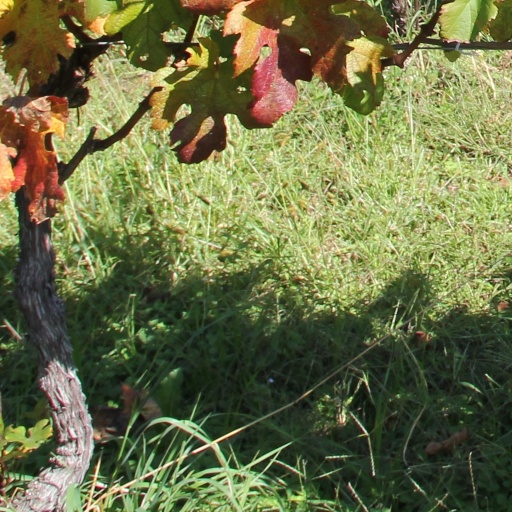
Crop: grape